Choy Li Fut

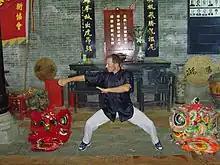
Sifu Alvaro Leon exhibited in position Mapu (Horse), the knock's "Chap Choy" (Fist Penetrating) at the museum of Choy Lee Fut of the Hung Sing's house, in Foshan, China

The mainline transmission is referred to as King Mui (京梅), because the founder's family came from the King Mui village, and it is where Chan Heung 陳享 officially started teaching Choy Li Fut in 1836. Today, Chan family descendants prefer to use the term, "Chan Family" tradition, because the modern-day successor (Keeper of the Style) was Chan Yiu-chi 陳耀墀, the son of Chan Koon-pak, and grandson of Chan Heung.